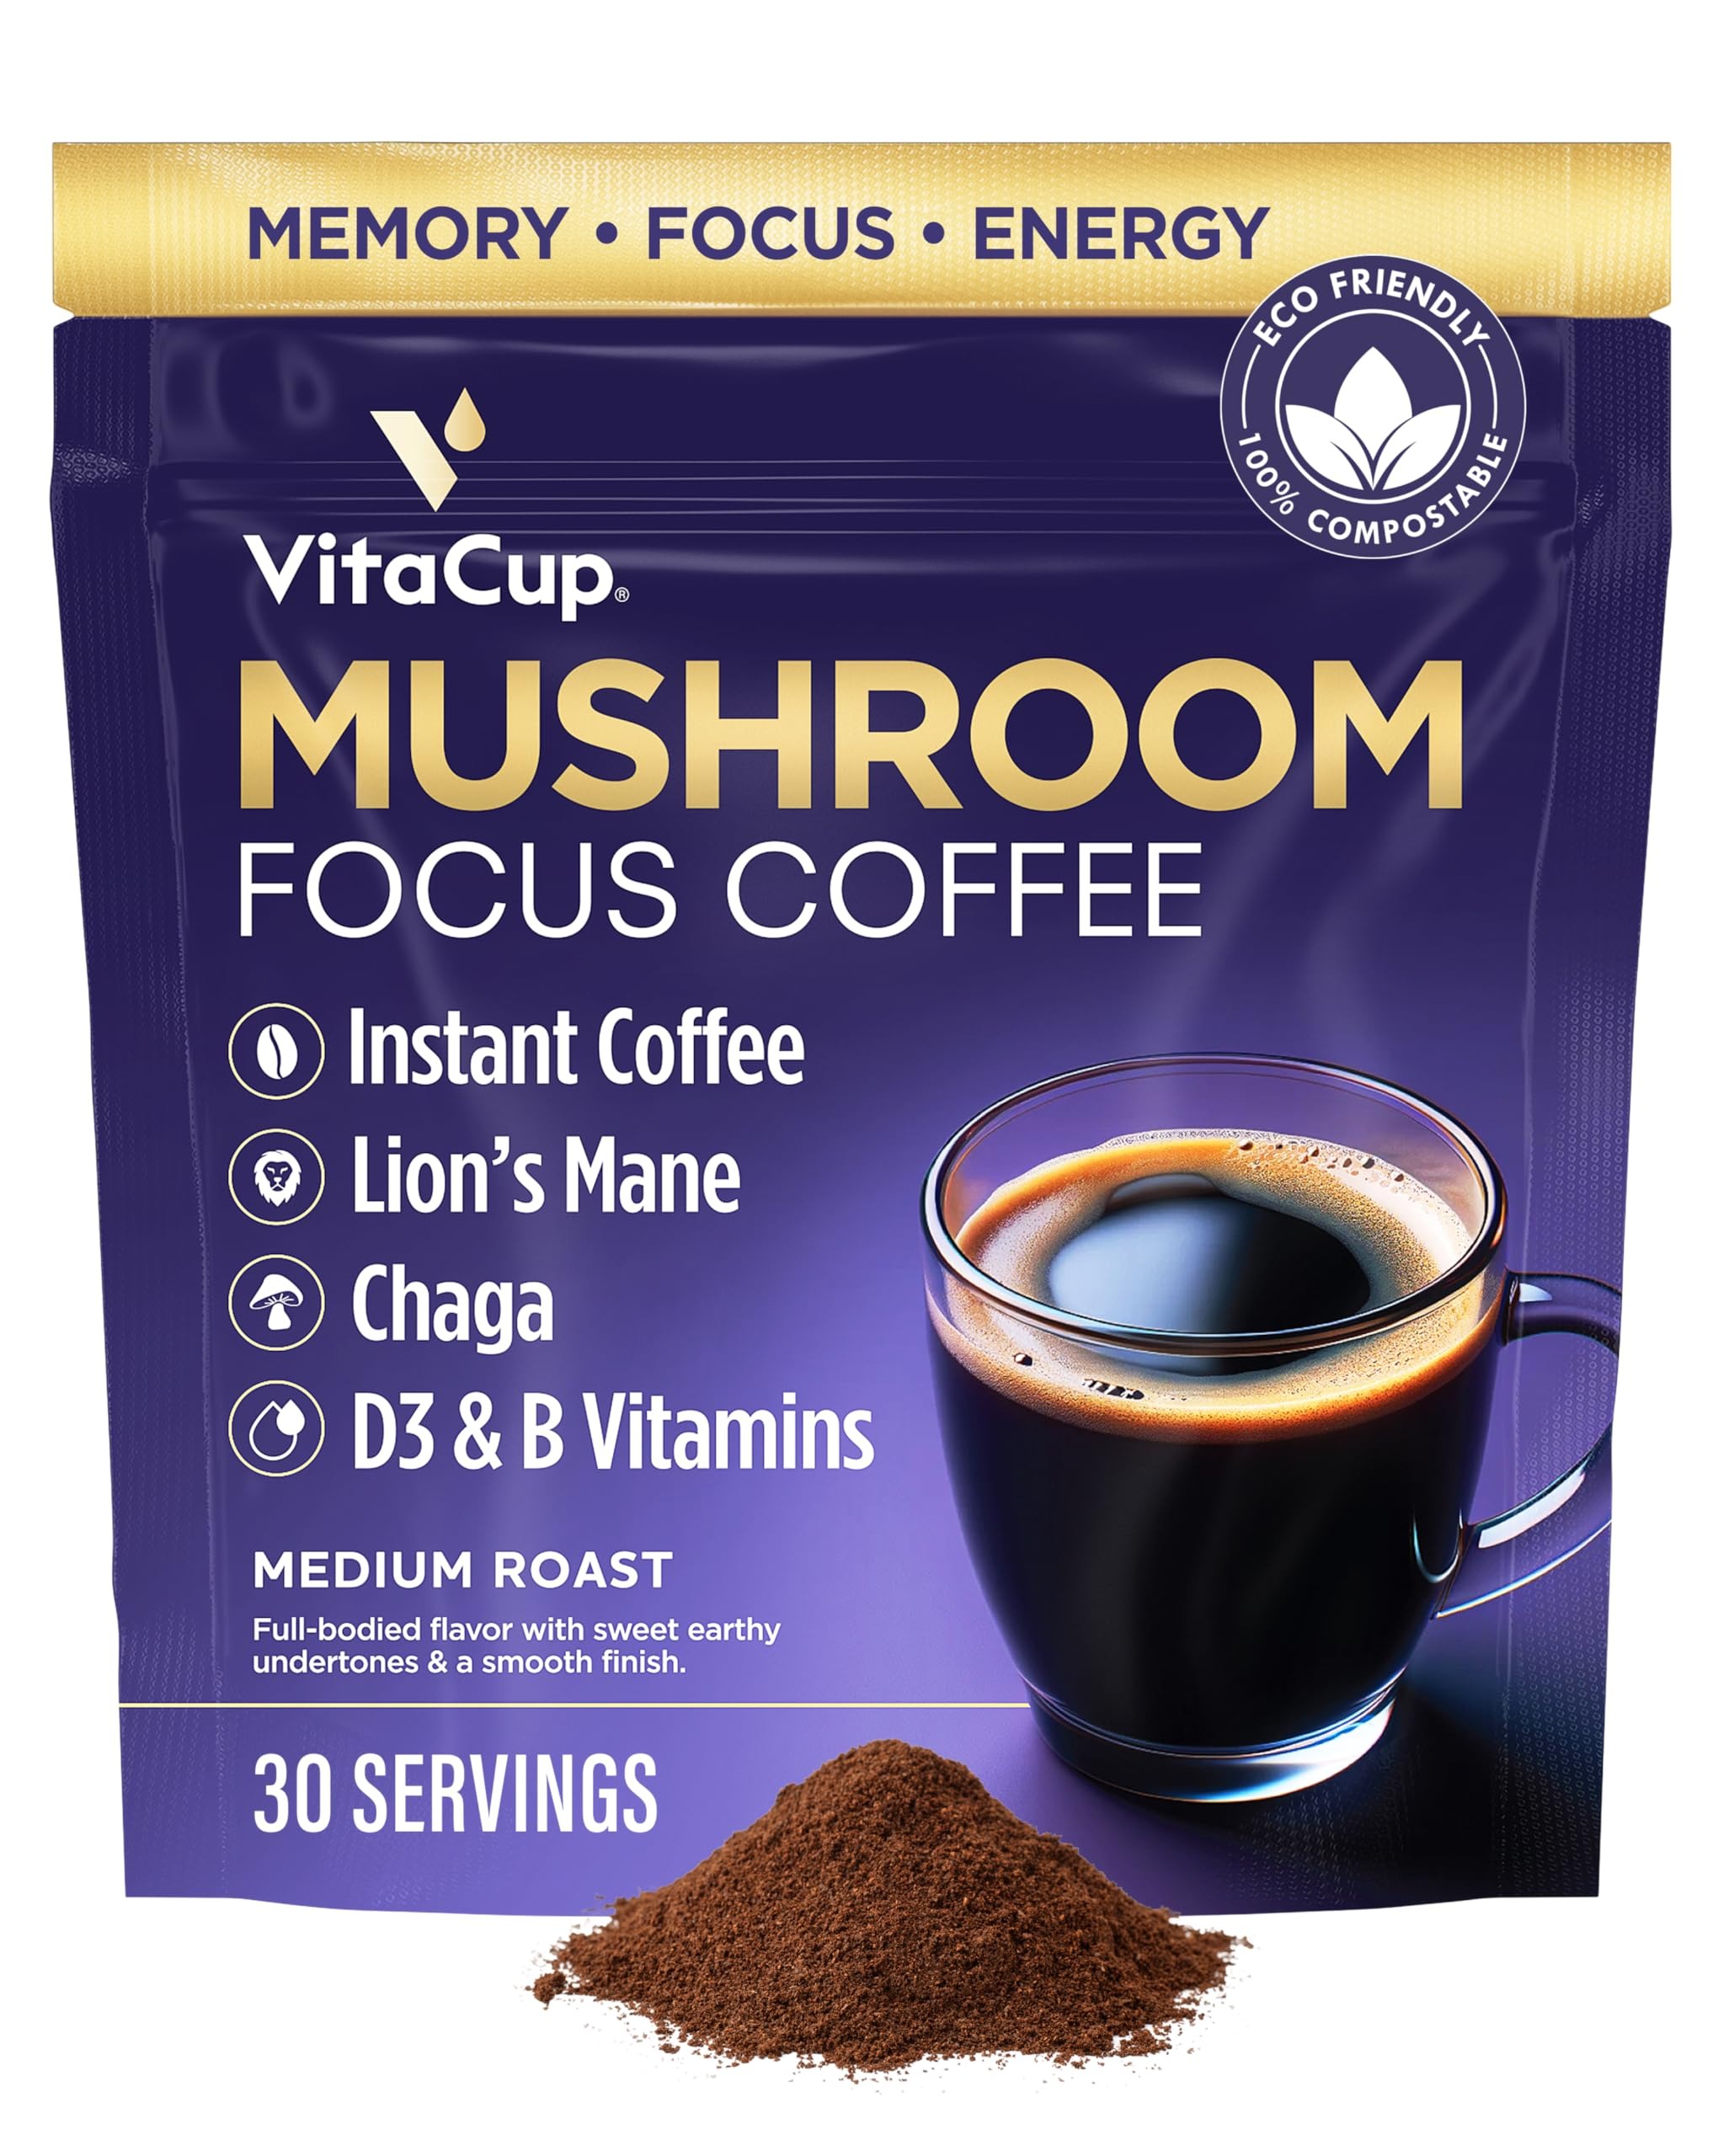
Item Name: VitaCup Focus Mushroom Instant Coffee | For Memory & Clarity Support | with Fiber, Chaga, Lion’s Mane | D3 & B Vitamins | Medium Roast 100% Arabica & Robusta Instant Coffee | 30 Servings
Bullet Point 1: Ultimate Cognitive Support: VitaCup Mushroom Focus Instant Coffee enhance your focus and clarity using a premium blend of lion’s mane and chaga mushrooms, fortified with B vitamins, promoting optimal cognitive function while offering the rich, robust flavor of a medium roast.
Bullet Point 2: Wellness Infusion: Our mushroom coffee not only boosts your mental prowess but also enriches your overall well-being. It's crafted with prebiotic fiber for gut health, fortified with vitamin D3 for bone and immune support, and it's entirely vegan-friendly.
Bullet Point 3: Mushroom Power: Lion’s Mane & Chaga work together with gourmet mushroom coffee to boost creative focus and immune support. Sip the deliciously smooth, full-bodied medium roast instant coffee made from Arabica & Robusta beans.
Bullet Point 4: Daily Dose of Vitamins: Each cup of infused coffee contains a keto and paleo friendly blend of nutrients, allowing you to simplify your morning routine with one less step. Focus Coffee contains B1, B5, B6, B9, B12 & D3.
Bullet Point 5: Easy to Use: Our mushroom coffee is conveniently stored in an eco-friendly package so you can take your superfoods on the go! Add 1 ½ tsp to 8oz of hot or cold water, and sip on this delightful cup of mushroom coffee, expertly blended to support focus, clarity, and overall well-being.
Product Description: VitaCup Mushroom Focus Coffee Instant Mushroom Focus Coffee Instant is a premium blend designed to support memory, focus, and energy. This medium roast coffee features a full-bodied flavor with sweet, earthy undertones and a smooth finish. Infused with Lion’s Mane for cognitive support, Chaga mushrooms for antioxidants, and D3 & B vitamins for immune support, this instant coffee is made for a balanced start to your day. With the added benefit of prebiotic fiber for gut health, each cup delivers a mindful way to enjoy your daily coffee—hot or cold. This unique blend offers natural energy and mental clarity with carefully selected ingredients. Lion’s Mane mushroom is known for its brain-boosting properties, while Chaga provides essential antioxidants to support overall wellness. Vitamin D3 and B vitamins help support immunity, while prebiotic fiber promotes gut health. Together, these ingredients create a well-rounded coffee experience that fuels both body and mind. Why You’ll Love It Smooth & Satisfying – Medium roast coffee with a full-bodied flavor and a clean, smooth finish. Mind & Body Support – Functional mushrooms and essential vitamins work together for daily wellness. Quick & Convenient – Instant coffee that dissolves easily in hot or cold water for a hassle-free boost. Enjoy VitaCup Mushroom Focus Coffee Instant your way—hot or cold. Simply mix with hot water for a warm, comforting brew or stir into cold water for a refreshing iced coffee. Whether you're jumpstarting your morning or need a mid-day pick-me-up, this instant coffee delivers bold flavor with added wellness benefits.
Value: 4.13
Unit: Ounce

Price: 29.95